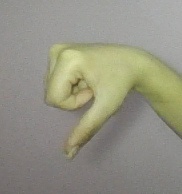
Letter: waw